4th/7th Royal Dragoon Guards

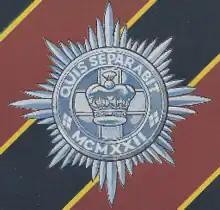
4th–7th regimental crest and tie colours

The 4th/7th Royal Dragoon Guards was a cavalry regiment of the British Army formed in 1922. It served in the Second World War. However following the reduction of forces at the end of the Cold War and proposals contained in the Options for Change paper, the regiment was amalgamated with the 5th Royal Inniskilling Dragoon Guards, to form the new Royal Dragoon Guards in 1992.